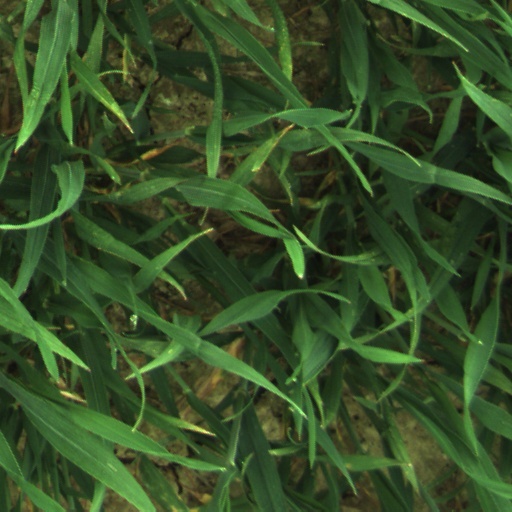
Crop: wheat